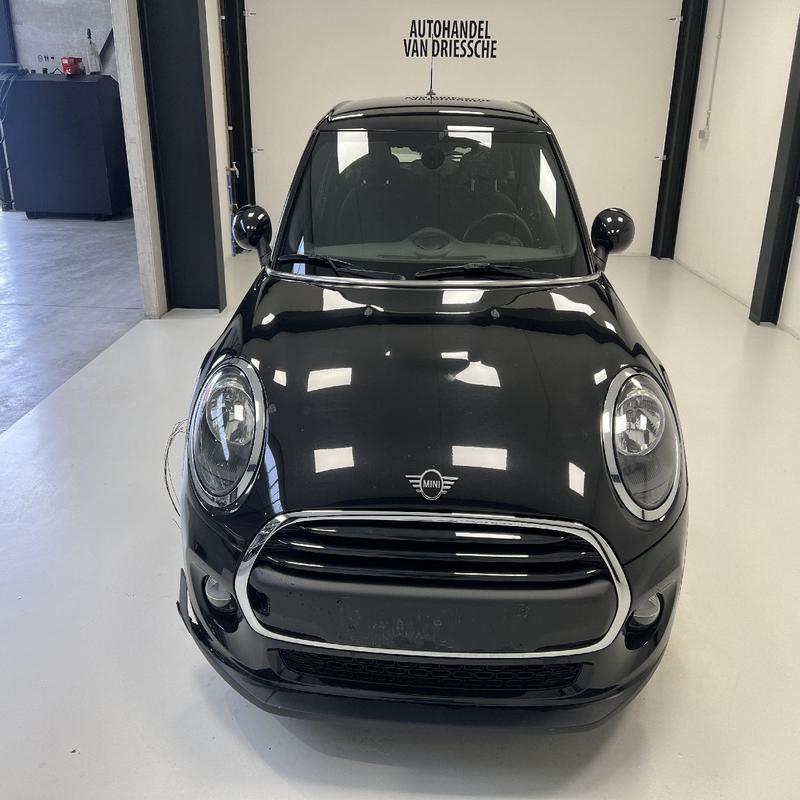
Aucun dommage détecté.
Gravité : aucun